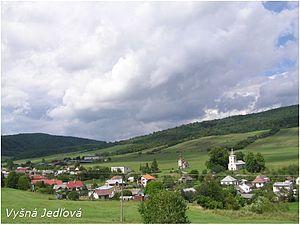
Vyšná Jedľová est un village de Slovaquie situé dans la région de Prešov.